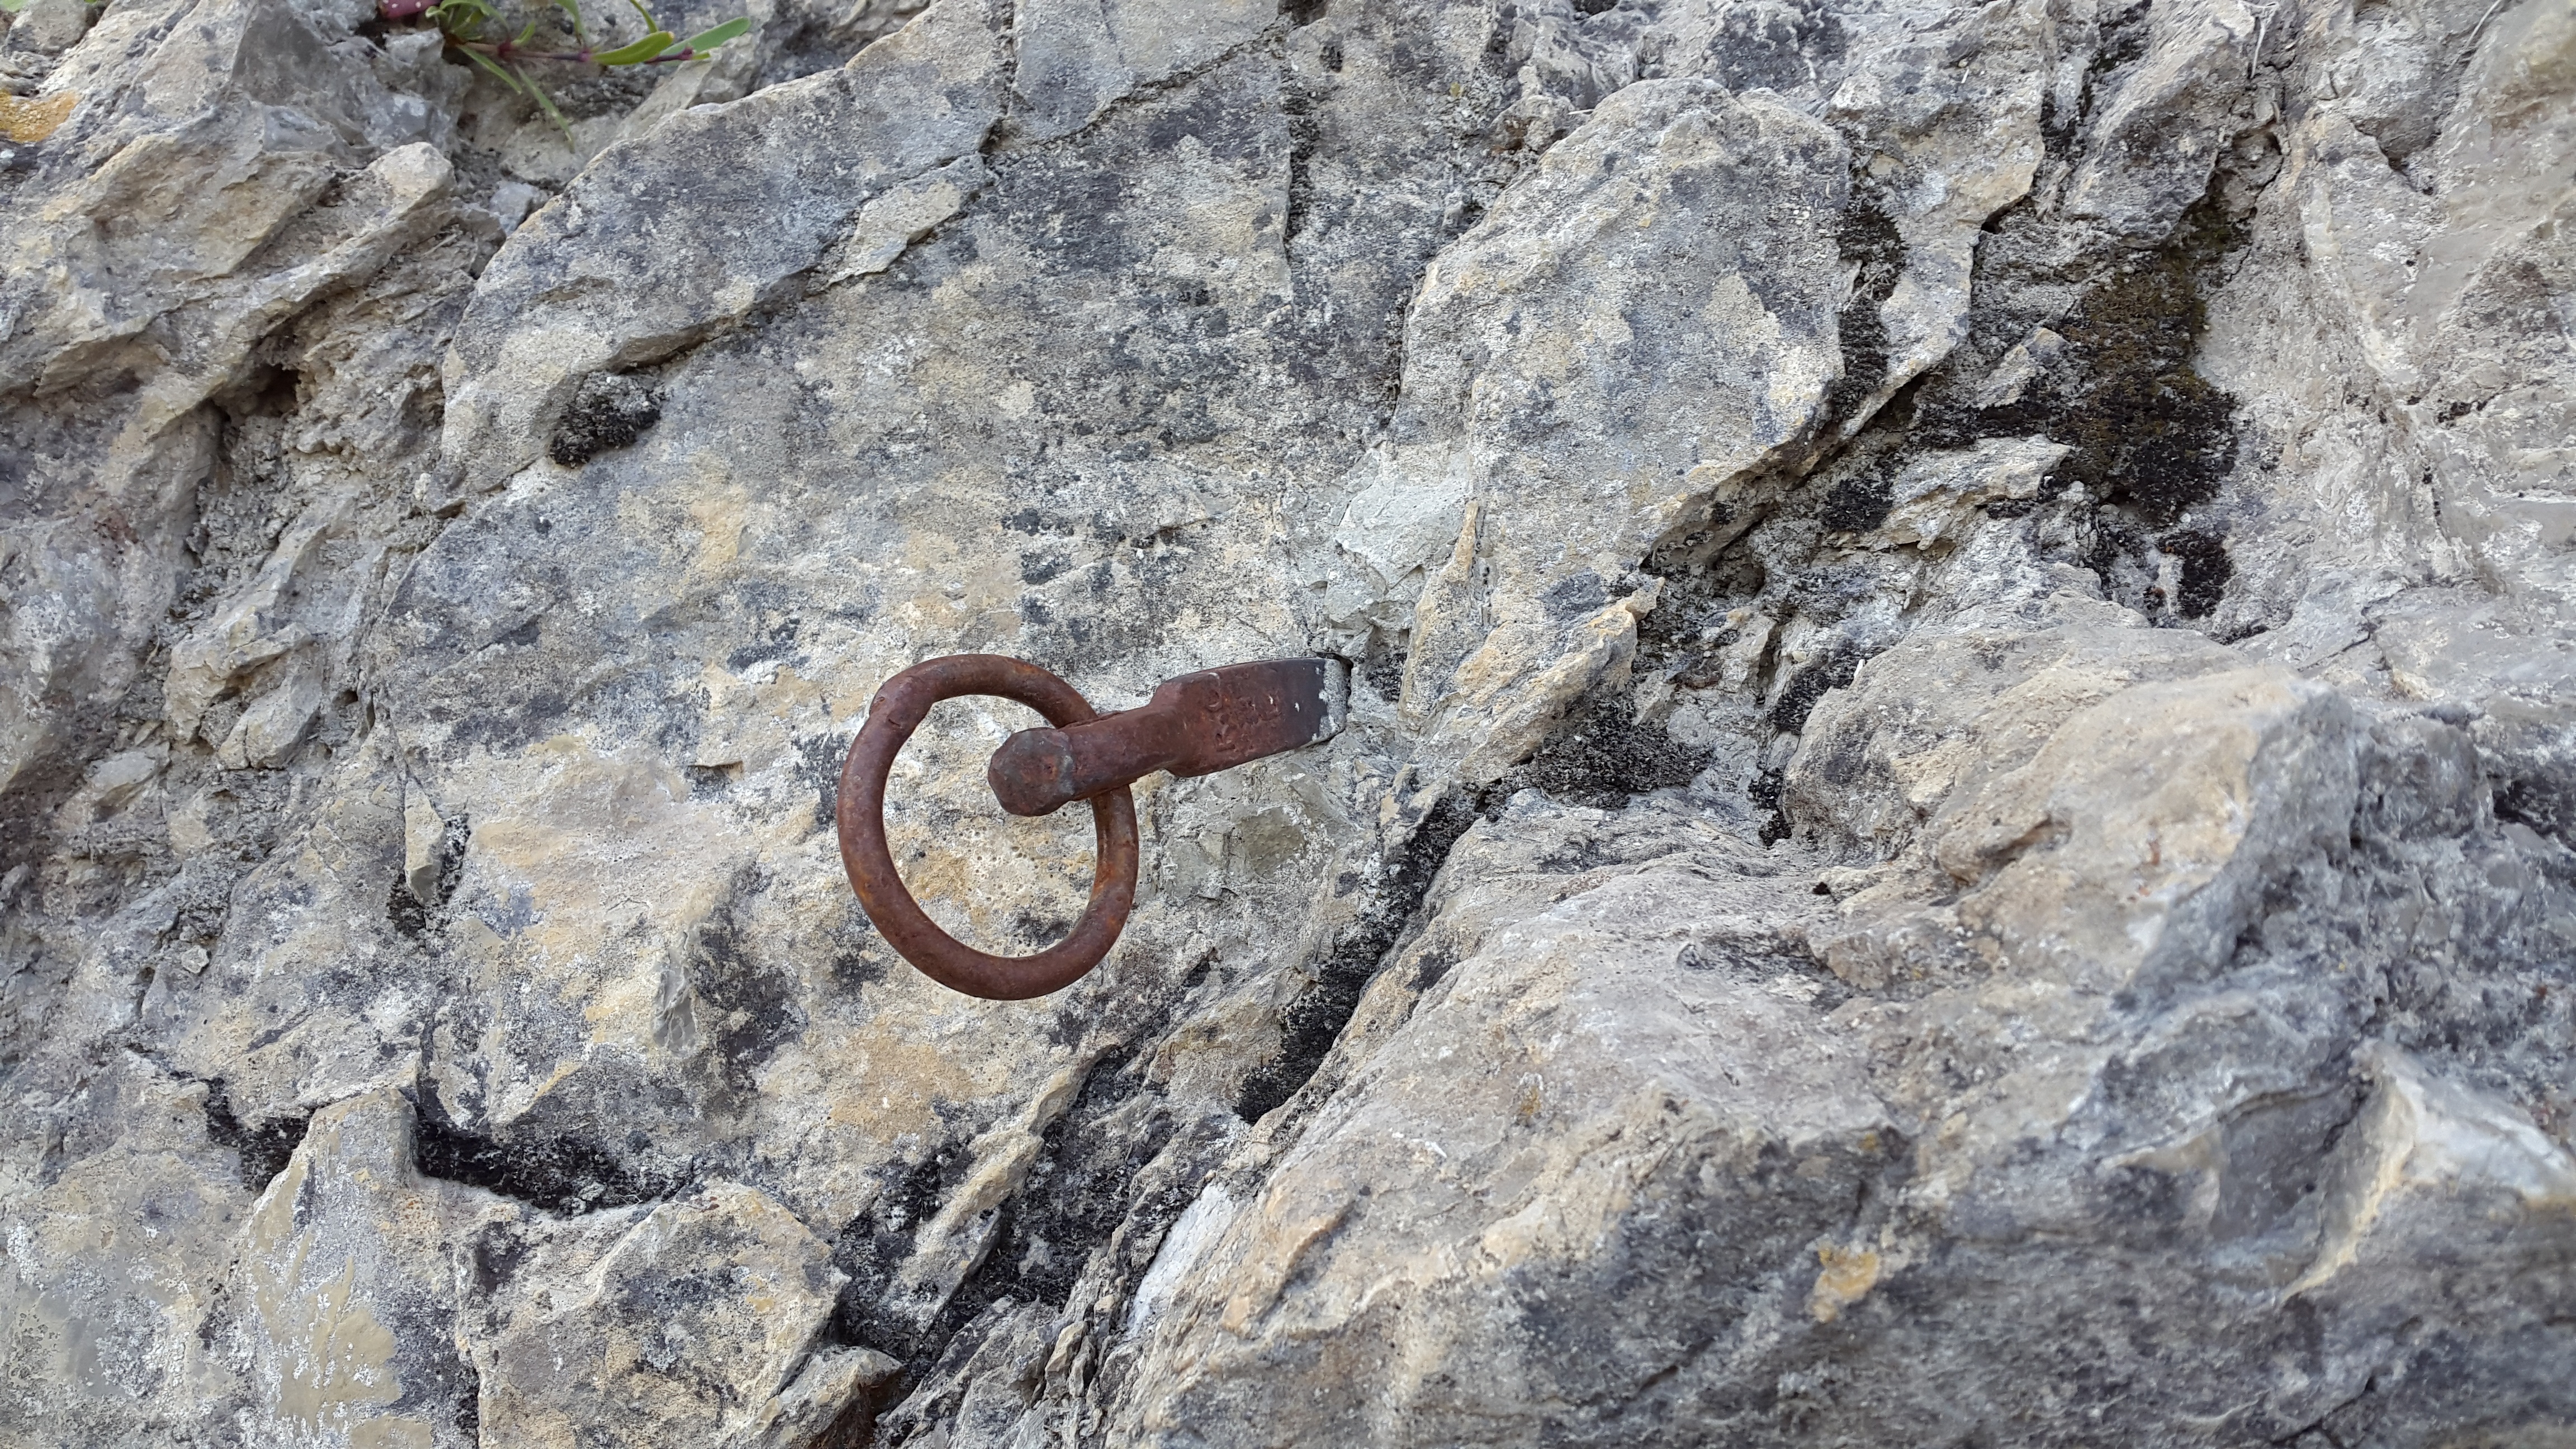
rock, antique, adventure, old, soil, rock climbing, material, climb, hook, geology, rusty, rusted, secure, backup, alpine climbing, punch hooks, grate cucumber, rust hooks, medium security, ring hooks, climbing culture, climbing history, screw face, sport climbing